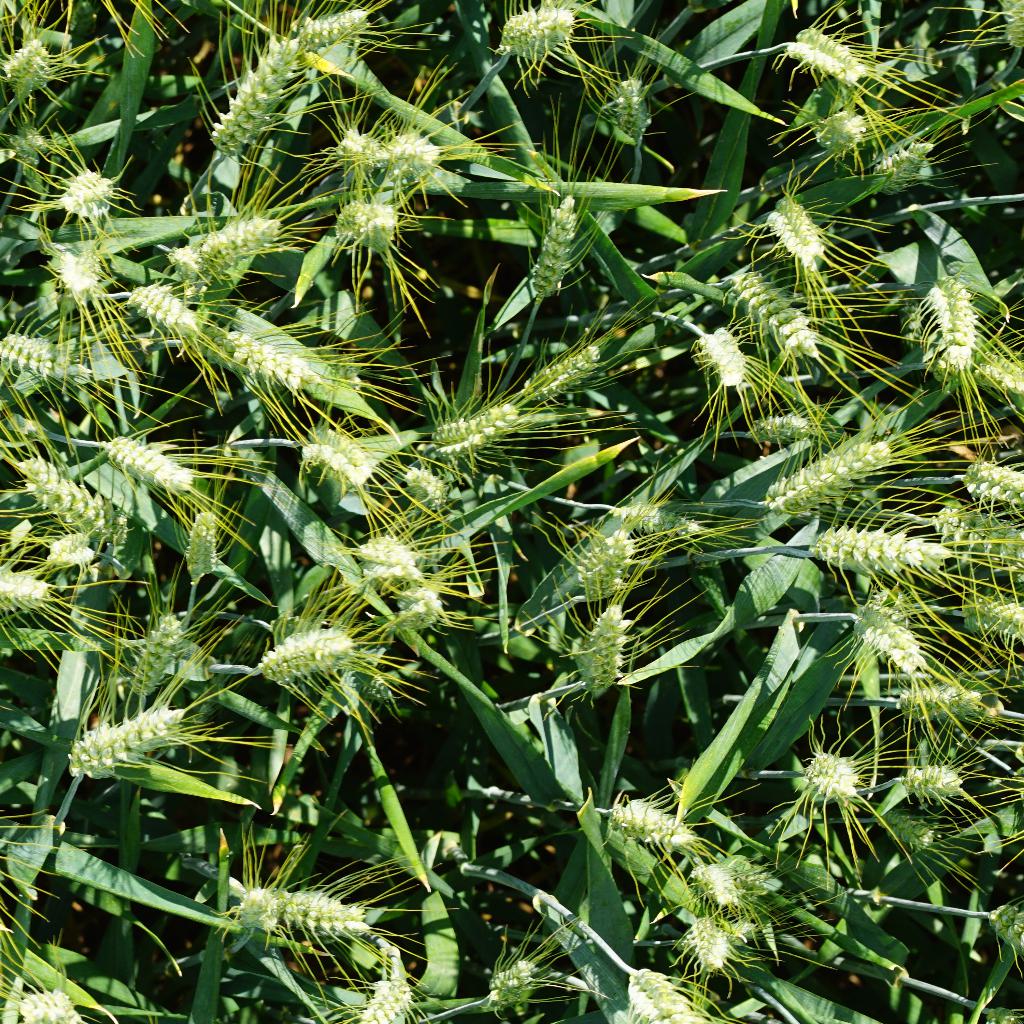
Country: France
Location: Gréoux
Wheat development stage: Filling